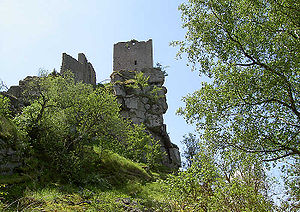
Oberpfälzer Wald / Byer og landsbyer i Oberpfälzer Wald
Ruinen af Flossenbürg
Oberpfälzer Wald er et tysk Mittelgebirgslandskab, syd for Fichtelgebirges og nord for Bayerischer Wald langs grænsen mellem Tyskland og Tjekkiet.